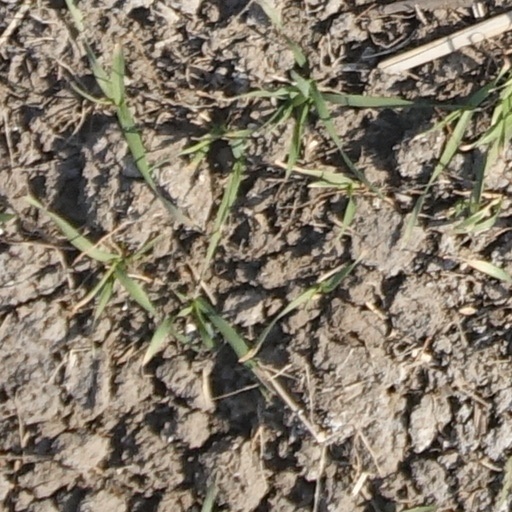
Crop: wheat